Embassy of Finland, Washington, D.C.

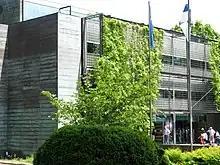

The Finnish Embassy in Washington, D.C. is Finland's embassy to the United States. It is located at 3301 Massachusetts Avenue, in the Embassy Row neighborhood.